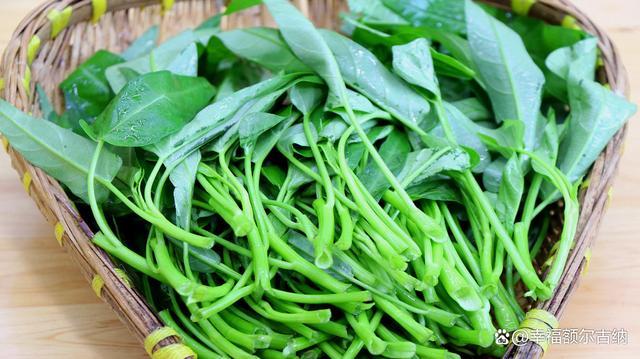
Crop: unknown
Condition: bean